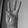
ASL letter: W